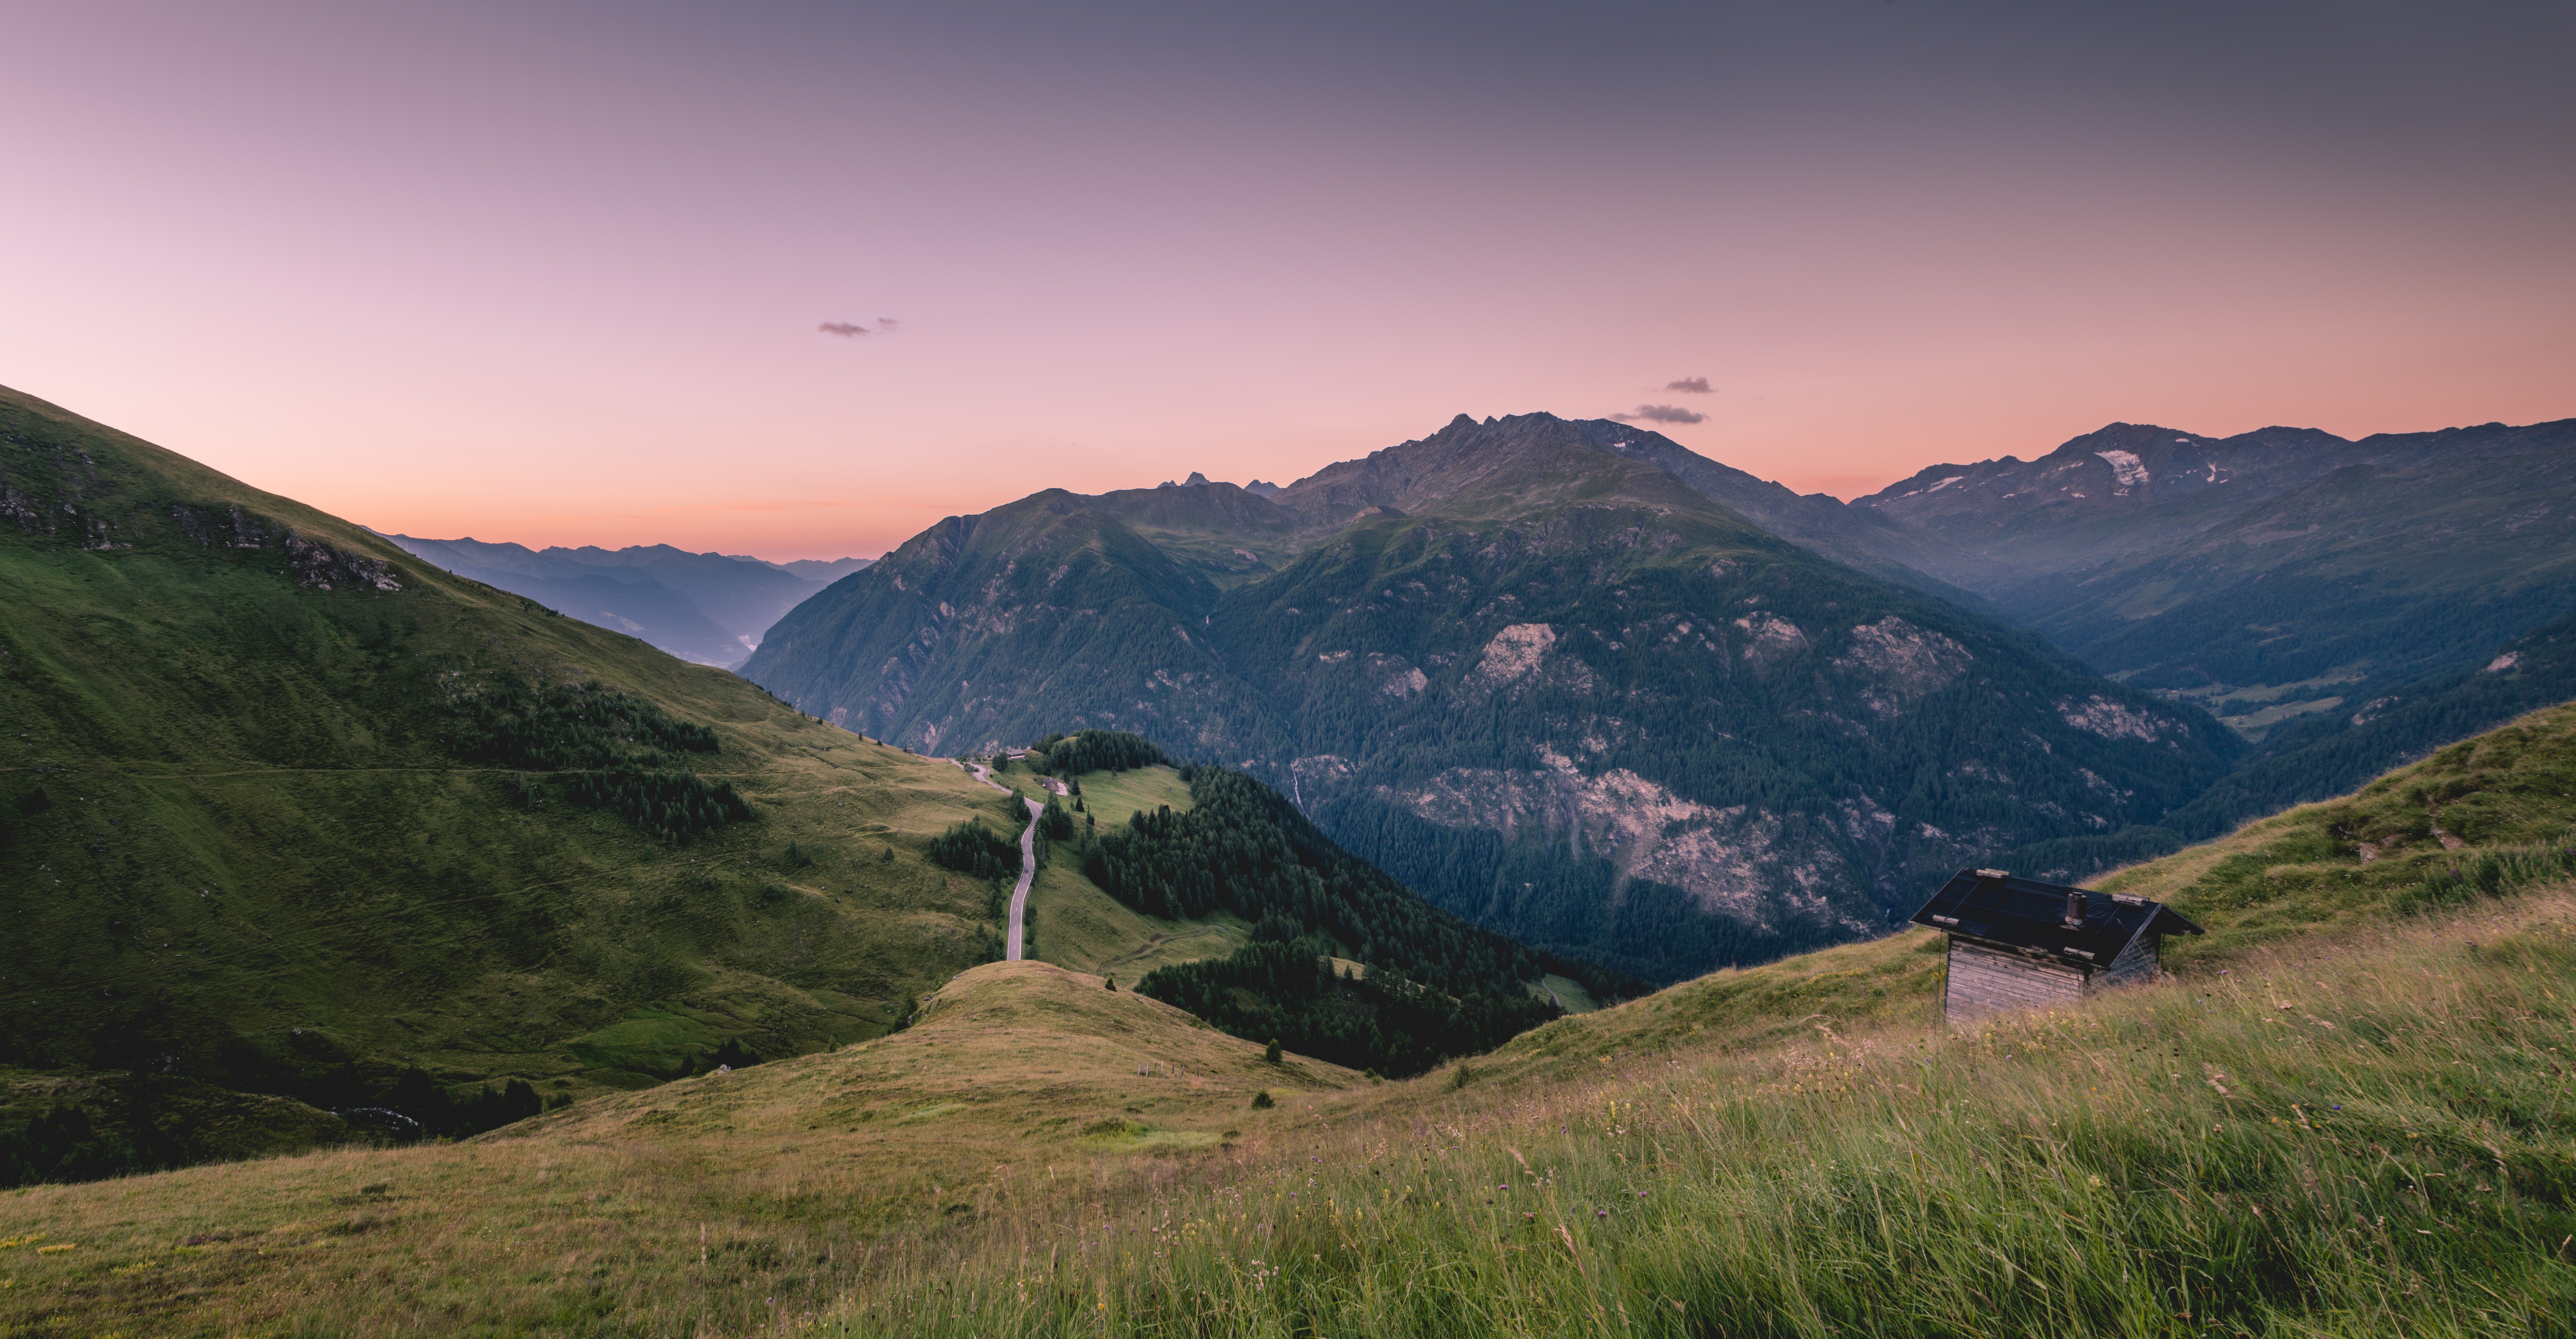
landscape, nature, grass, wilderness, mountain, meadow, house, morning, hill, lake, dawn, valley, mountain range, dusk, highland, ridge, summit, alps, plateau, fell, loch, landform, mountain pass, geographical feature, mountainous landforms